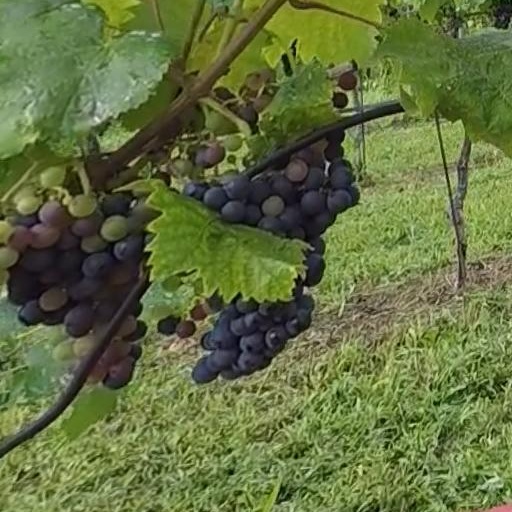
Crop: grape